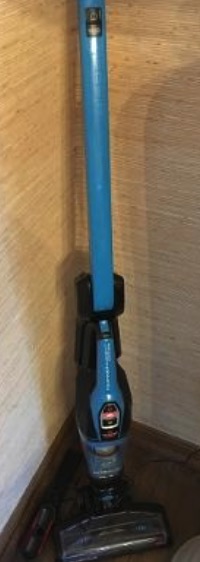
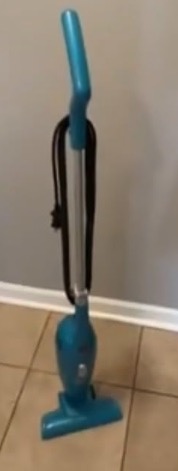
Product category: items_vacuum
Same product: no